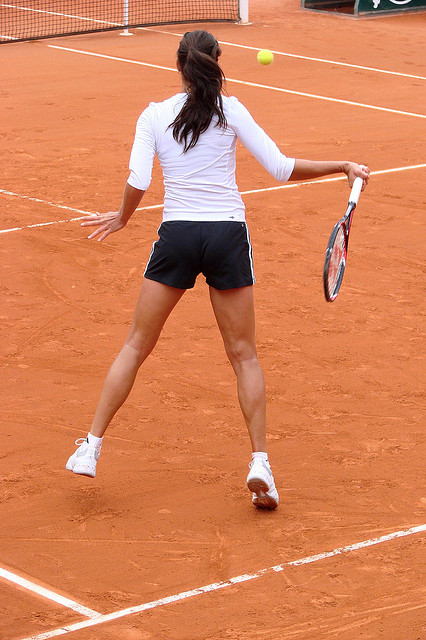
sau lưng người phụ nữ đang chơi tennis trên sân